Mikhail Bakunin

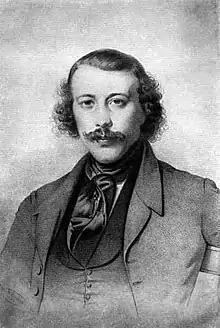
Bakunin, 1843

Throughout the 1840s, Bakunin grew into revolutionary agitation. When his cadre aroused interest from Russian secret agents, Bakunin left for Zürich in early 1843. He met the proto-communist Wilhelm Weitling whose arrest led Bern's Russian embassy to distrust Bakunin. Defying Russian orders to return, the Russian Senate stripped him of his rights as a nobleman and sentenced him in absentia to penal labor in Siberia. Without steady financial support, Bakunin became an itinerant, traveling Europe meeting the people who had influenced him. He visited Brussels and Paris, where he joined international emigrants and socialists, befriended the anarchist Pierre-Joseph Proudhon, and met the philosopher Karl Marx, with whom he would later tussle. Bakunin only became personally active in political agitation in 1847, as Polish emigrants in Paris invited him to commemorate the 1830 Polish uprising with a speech. His call for Poles to overthrow czarism in alliance with Russian democrats made Bakunin known throughout Europe and led the Russian ambassador to successfully request Bakunin's deportation.